1992–93 FA Premier League

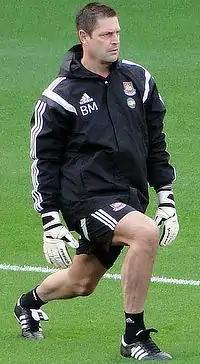
Bobby Mimms kept 19 clean sheets in the 1992–93 season, the most of all goalkeepers in the first ever Premier League season.

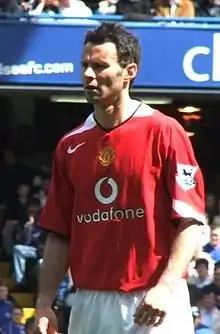
Ryan Giggs won the PFA Young Player of the Year award.

The Professional Footballers' Association (PFA) presented its annual Players' Player of the Year award to Paul McGrath, a veteran central defender who contributed to Aston Villa's second-place finish in the Premier League. Manchester United's Paul Ince came second and Blackburn's Alan Shearer third. The Young Player of the Year award was given to Ryan Giggs, the 19-year-old Manchester United left winger who had also won the award in the previous season. Giggs, who finished ahead of Tottenham's Nick Barmby and Nottingham Forest's Roy Keane, became the first player to win the award more than once.